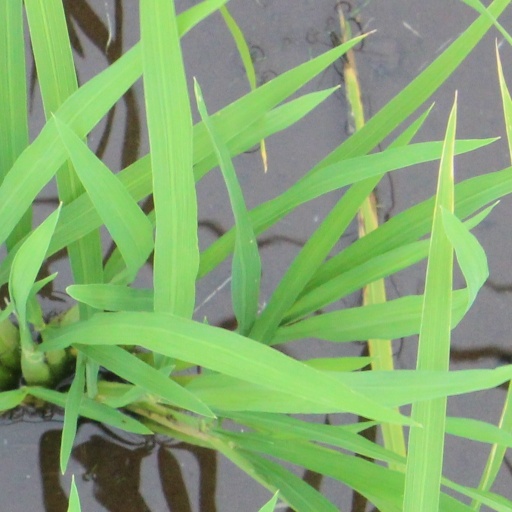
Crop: rice